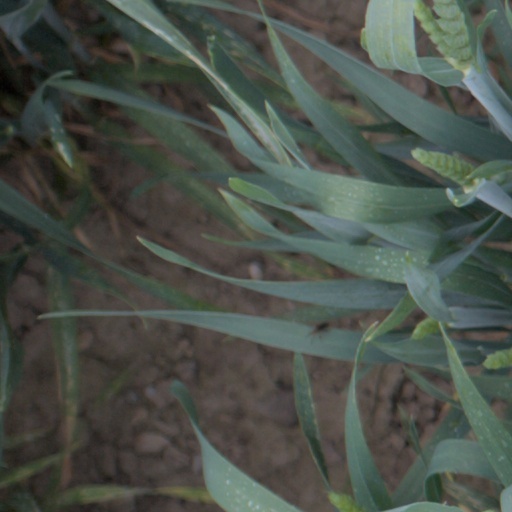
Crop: wheat